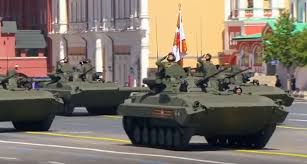
Label: BMP-T15